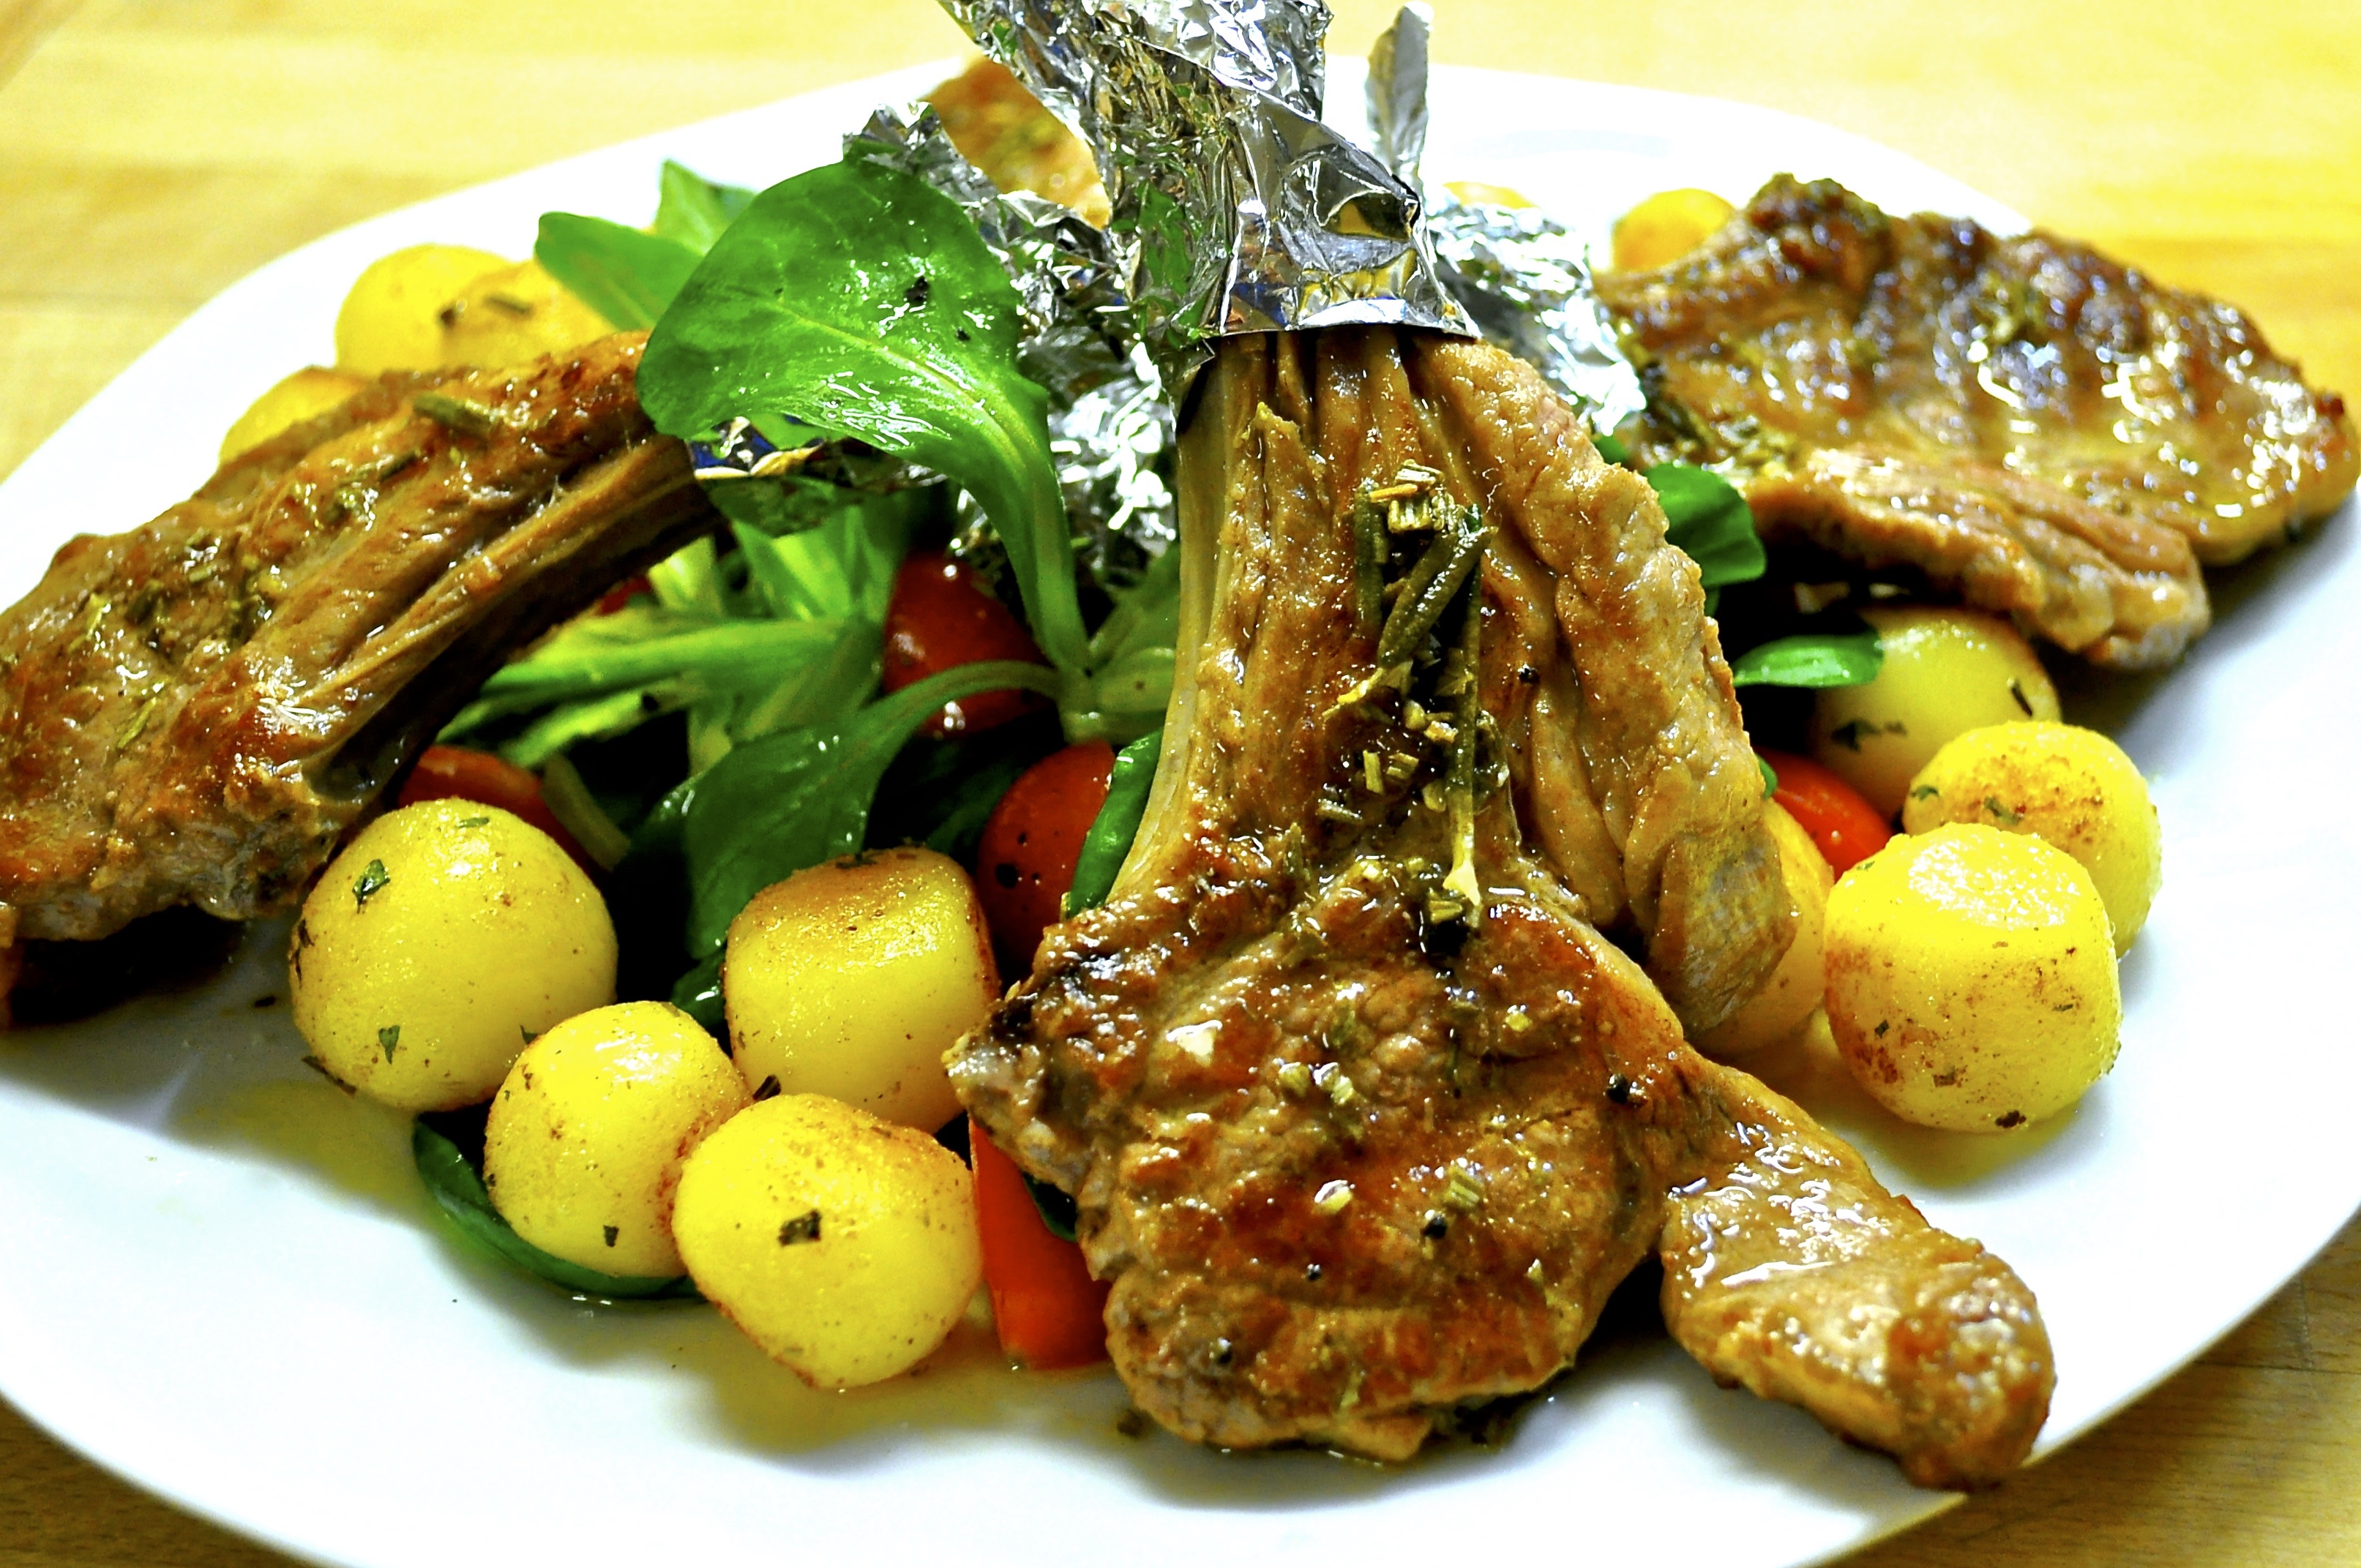
dish, meal, food, produce, eat, meat, barbecue, cuisine, steak, potato, lamb, frisch, chop, lamb chop, lamb and mutton, meat chop